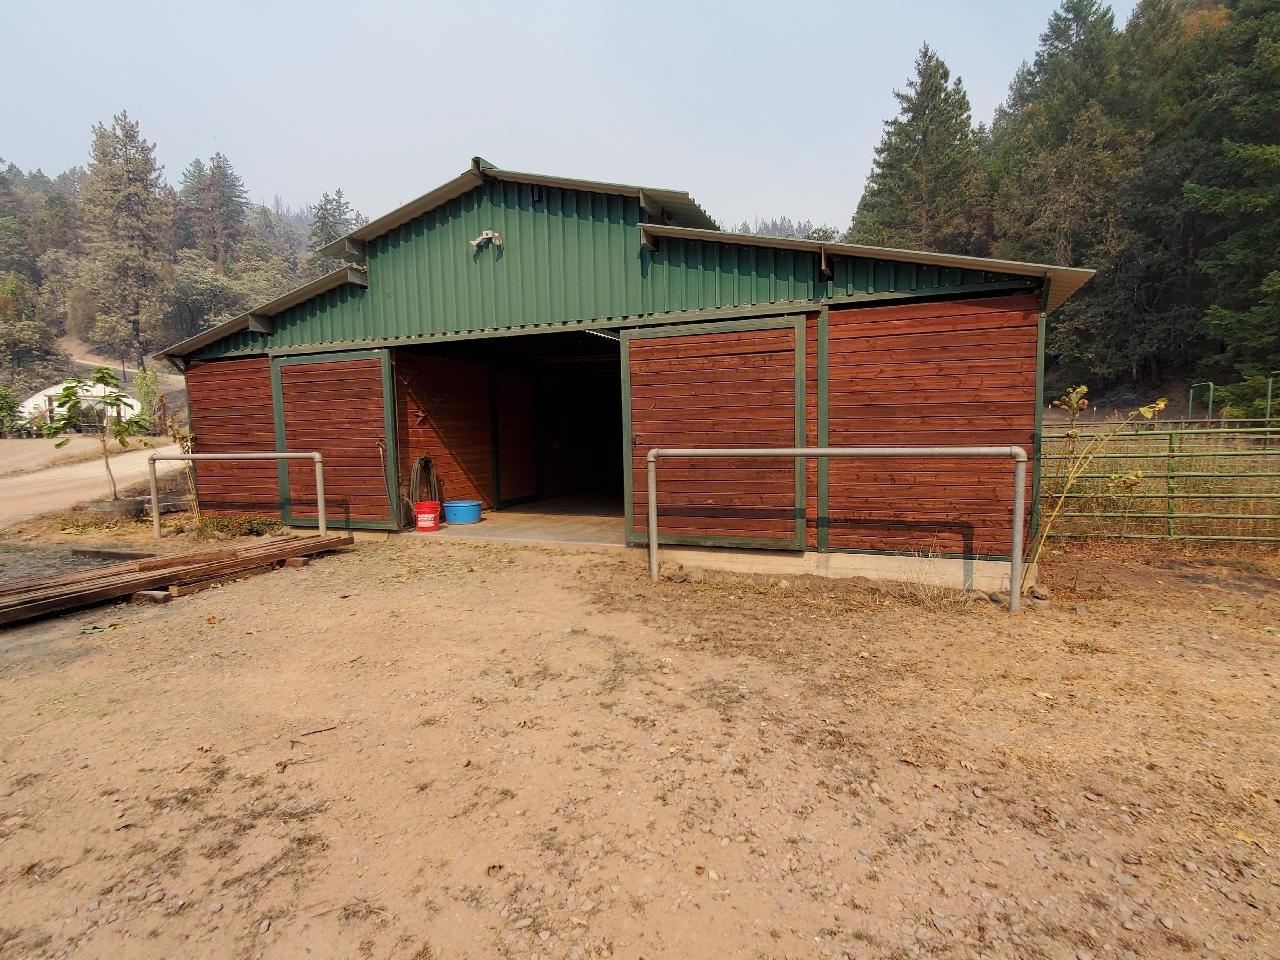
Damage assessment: no_damage